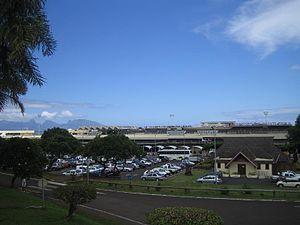
Aéroport international Tahiti Faa'a
Faʻaʻā est une commune de la Polynésie française située sur l'île de Tahiti dans l’archipel de la Société, mitoyenne de la capitale Papeete. Faʻaʻā est la ville la plus peuplée de toute la Polynésie française, avec une population de 29 506 habitants.
L'aéroport international de Tahiti-Faaa, en tahitien Fa'a'ā est situé à Fa'a'ā sur l'île de Tahiti en Polynésie française. Il sert de plateforme de correspondance à Air France, Air Tahiti Nui, Aircalin, Lan Airlines, Hawaiian Airlines ainsi qu'à Air Tahiti. Il est classé aérodrome d'État.